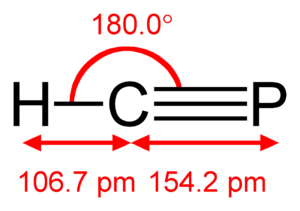
Le phosphaéthyne est un composé chimique de formule HCP. Il s'agit du premier phosphoalcyne découvert, possédant une triple liaison C≡P. C'est l'analogue phosphoré du cyanure d'hydrogène HCN, dans lequel l'azote du nitrile est remplacé par un atome de phosphore.